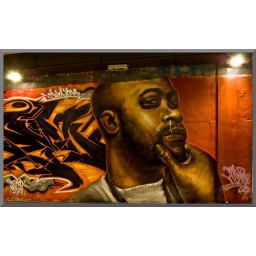
Amazing graffiti in a tunnel from the river bike path to Apgujeong.